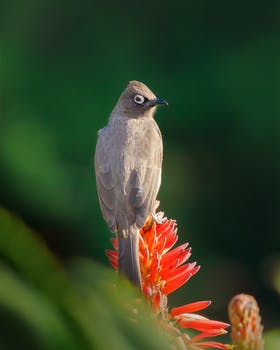
Label: No Watermark